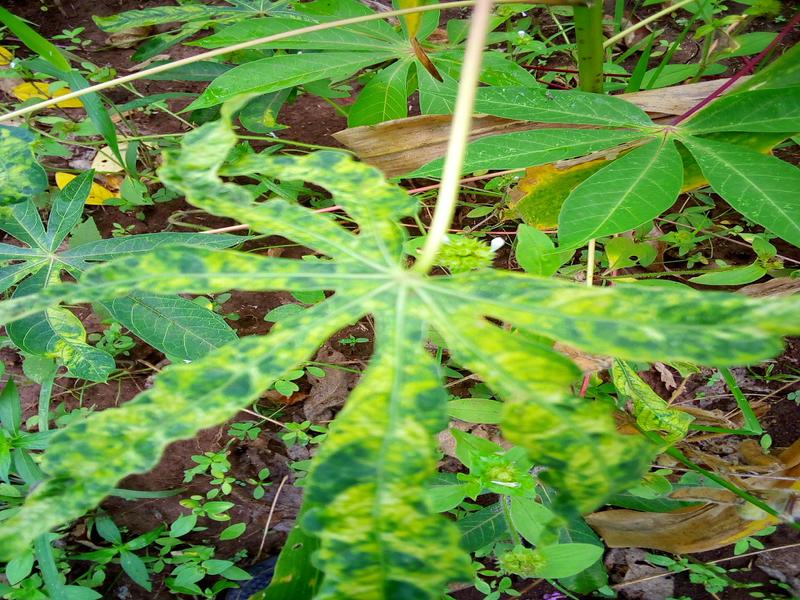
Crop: cassava
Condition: mosaic_disease